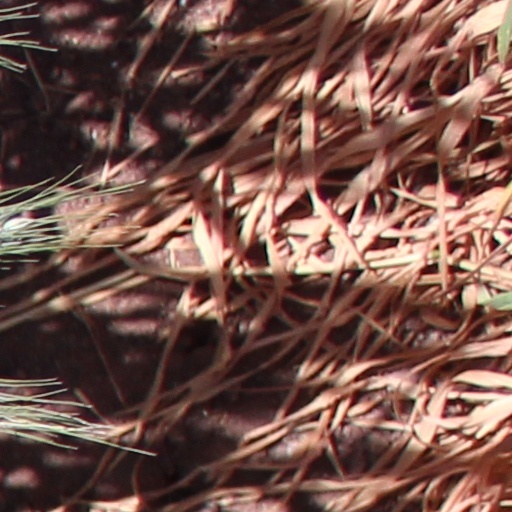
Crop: wheat